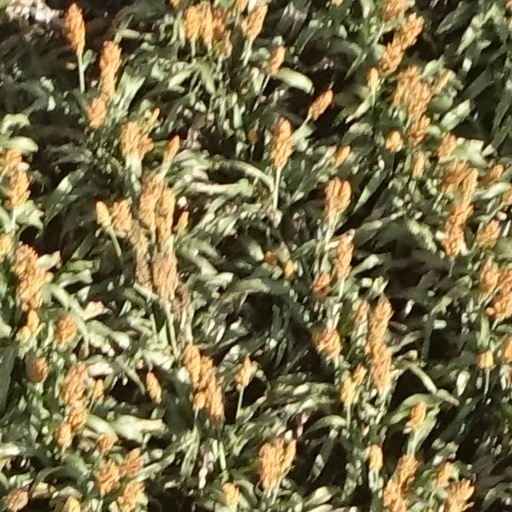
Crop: sorghum